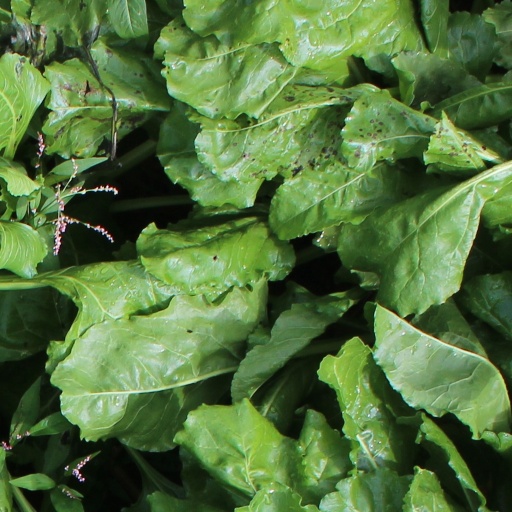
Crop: sugar beet